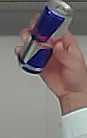
Product: redbull_energydrink